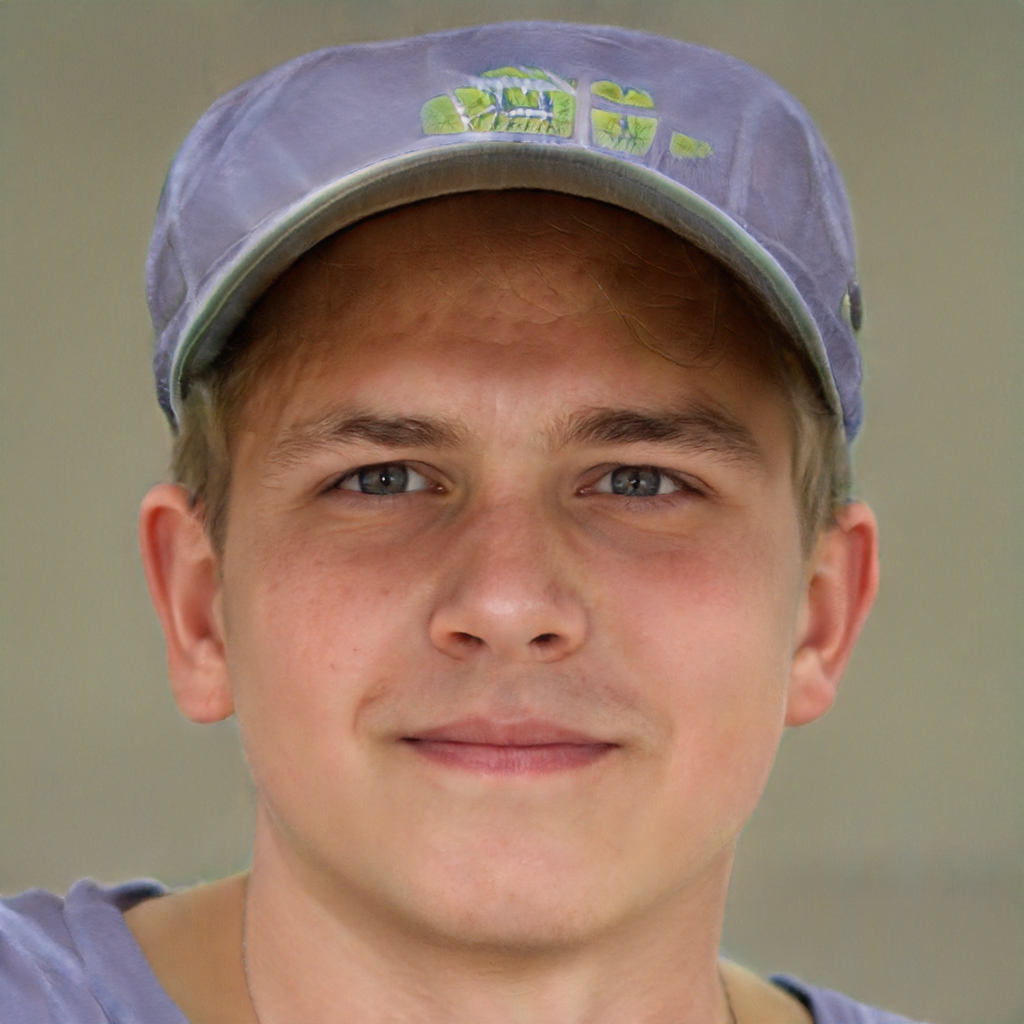
Label: Colored